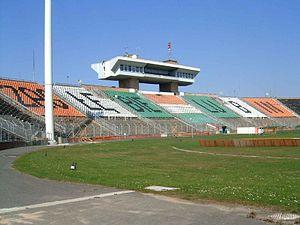
Le stade du Zagłębie Lubin est un stade polonais de football situé à Lubin. Reconstruit en 2009, il accueille les matches du Zagłębie Lubin et peut recevoir 16 068 personnes.